1989 in the Philippines

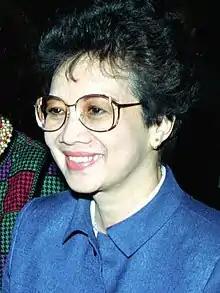
President Corazon Aquino

As per Executive Order No. 292, chapter 7 section 26, the following are regular holidays and special days, approved on July 25, 1987. Note that in the list, holidays in bold are "regular holidays" and those in "italics" are "nationwide special days".